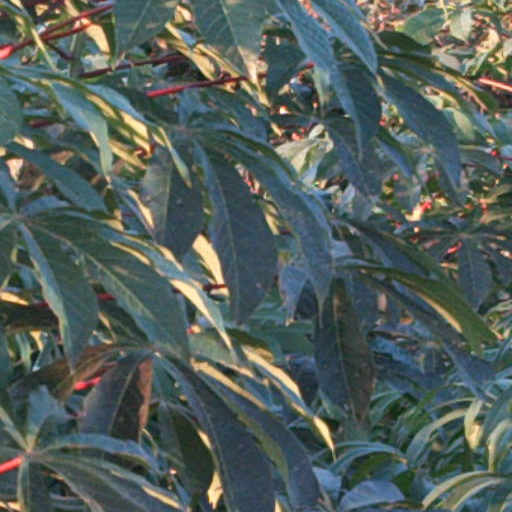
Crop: cassava